Egon Larsson

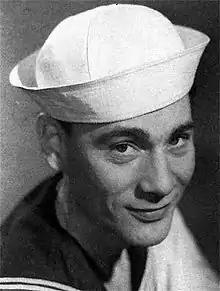
Egon Larsson in 1951

"Egon" Malte Larsson (30 October 1914 – 7 February 1989) was a Swedish singer, actor, dancer, director, choreographer, composer and writer. Larsson appeared in about 15 films between 1943 and 1958 and choreographed dance numbers in seven films.